Ben Lear

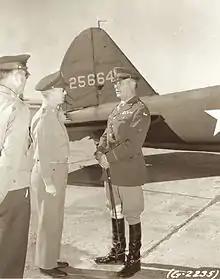
Lear on a visit to Davis-Monthan Airfield, Tucson, Arizona, 1944

Lear was promoted to lieutenant general in October 1940 and was commanding general of the U.S. Second Army from 20 October 1940 to 25 April 1943. As such, he was responsible for training a large number of U.S. soldiers during World War II. He became known as a strict disciplinarian. It was in the lead-up to the Louisiana Maneuvers of 1941 that Lear acquired the nickname "Yoo-Hoo". On July 6, 1941, Lear was playing golf at a country club in Memphis, Tennessee, in civilian clothes, when a convoy of 80 U.S. Army trucks carrying men of the 110th Quartermaster Regiment, 35th Division rolled past. The troops in the passing trucks subjected a group of women in shorts to a series of whistles and "lewd and obscene" catcalls.